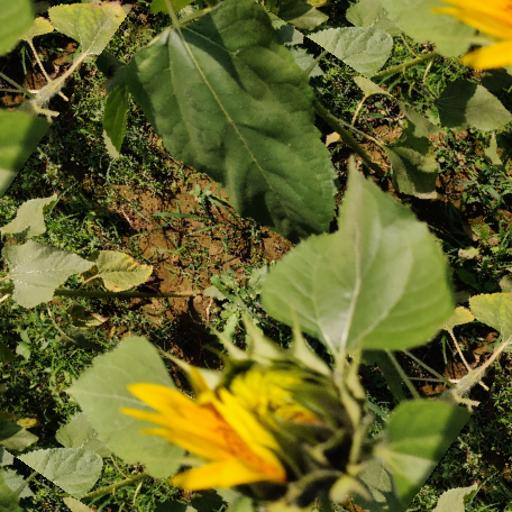
Label: Fresh_leaf